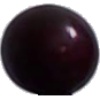
Label: Cherry Wax Black 1